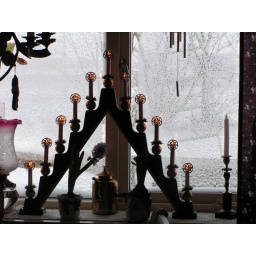
My kitchen window in snowstorm